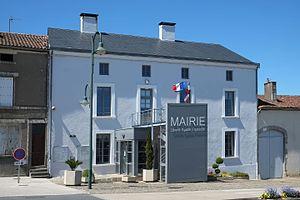
Mairie L'Absie Deux-Sèvres France
L'Absie est une commune du centre-ouest de la France située dans le département des Deux-Sèvres, en région Nouvelle-Aquitaine.